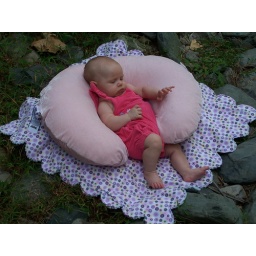
8/1/08 Sugar Hollow. Baby comfort zone upon river rock in partial shade.